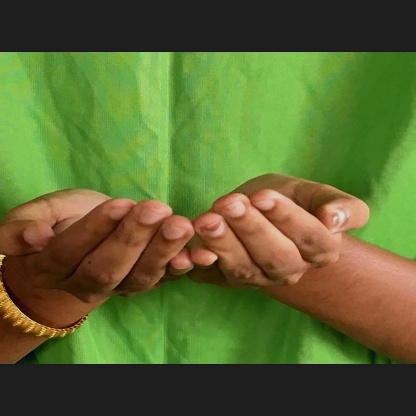
Mudra: Pushpaputa